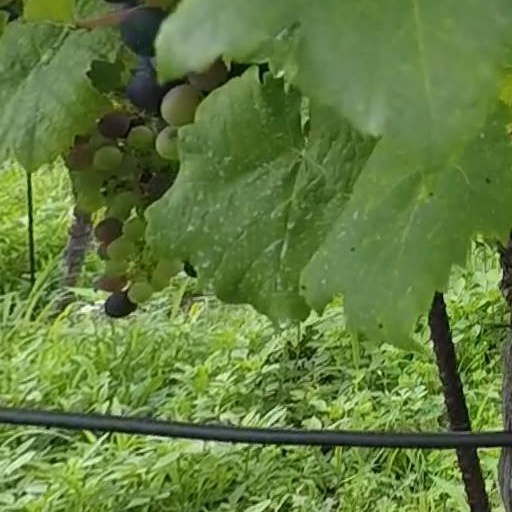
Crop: grape